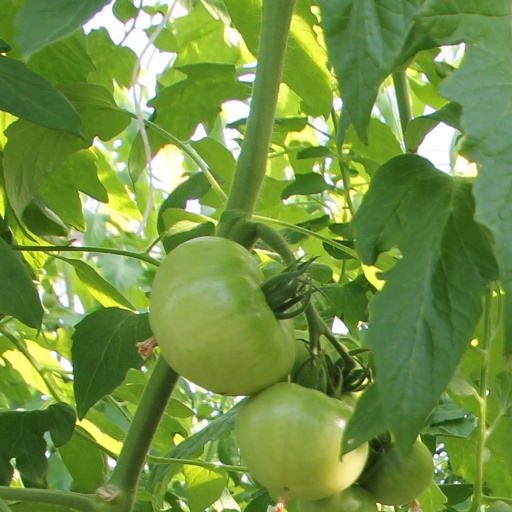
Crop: tomato